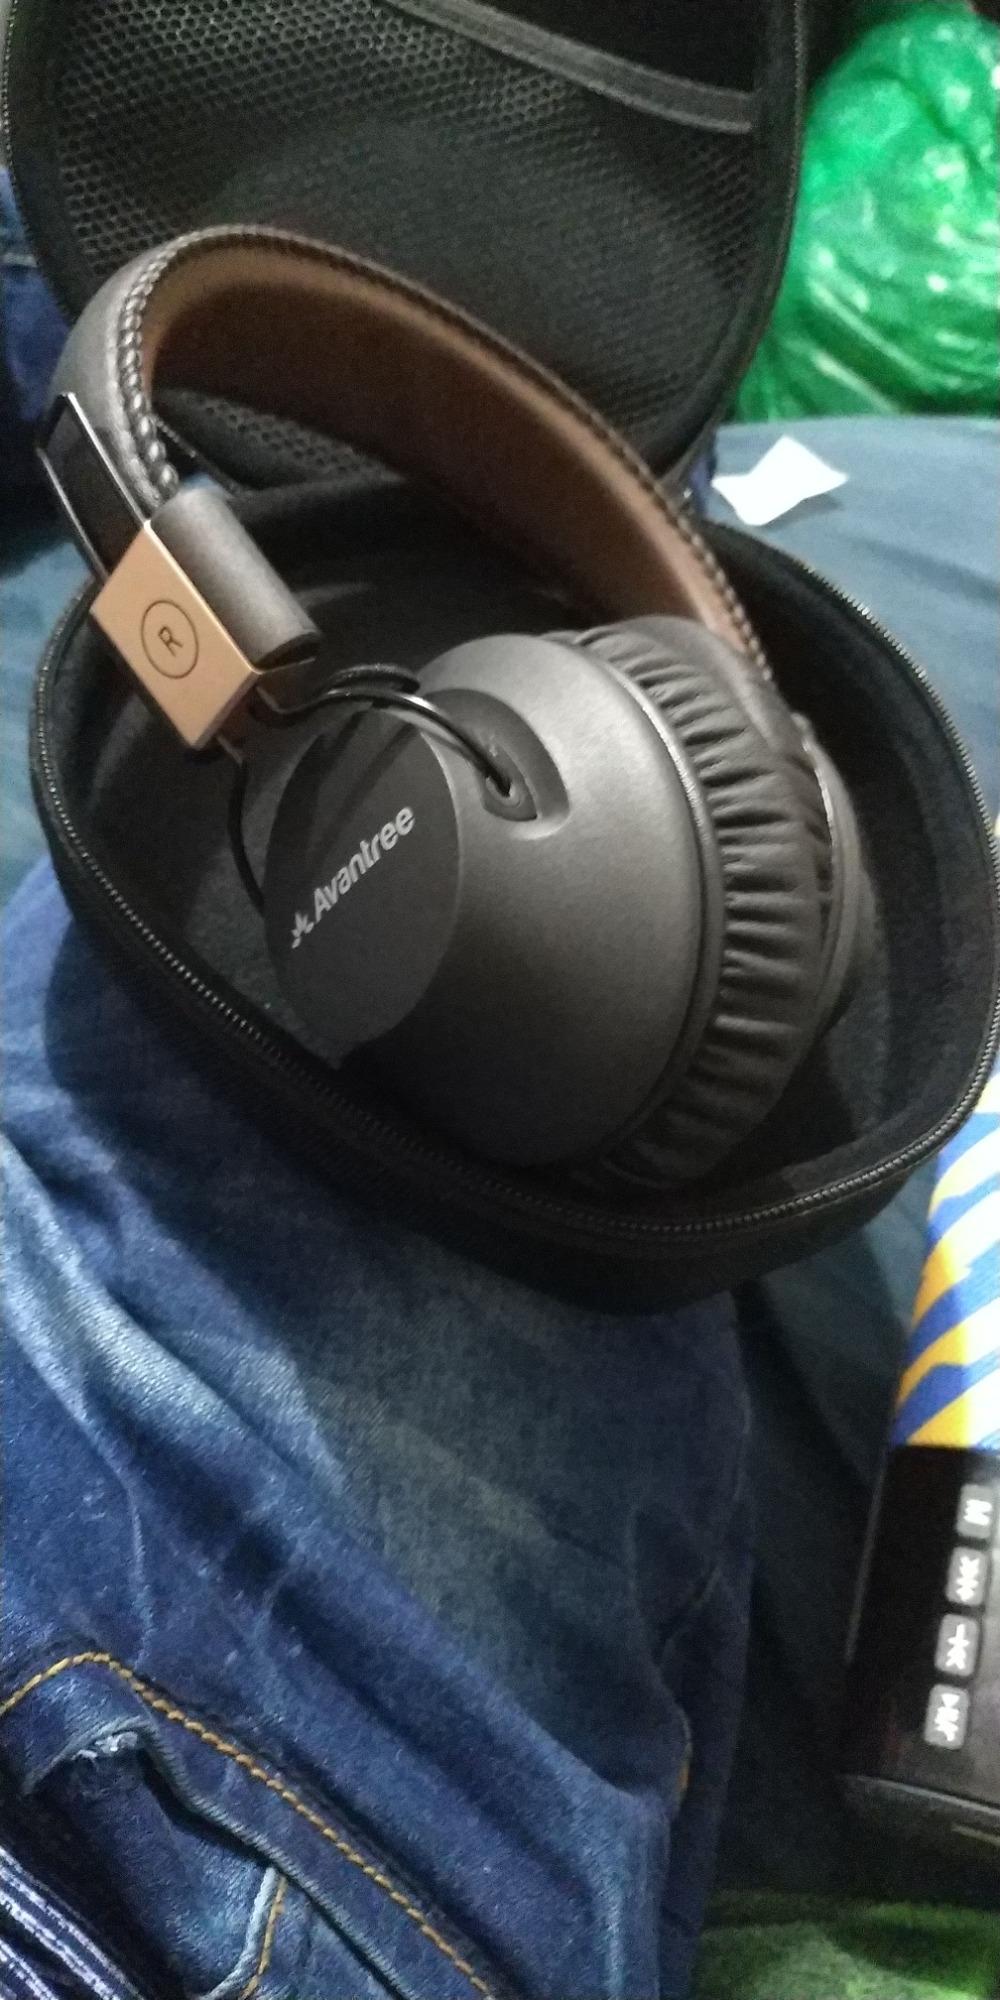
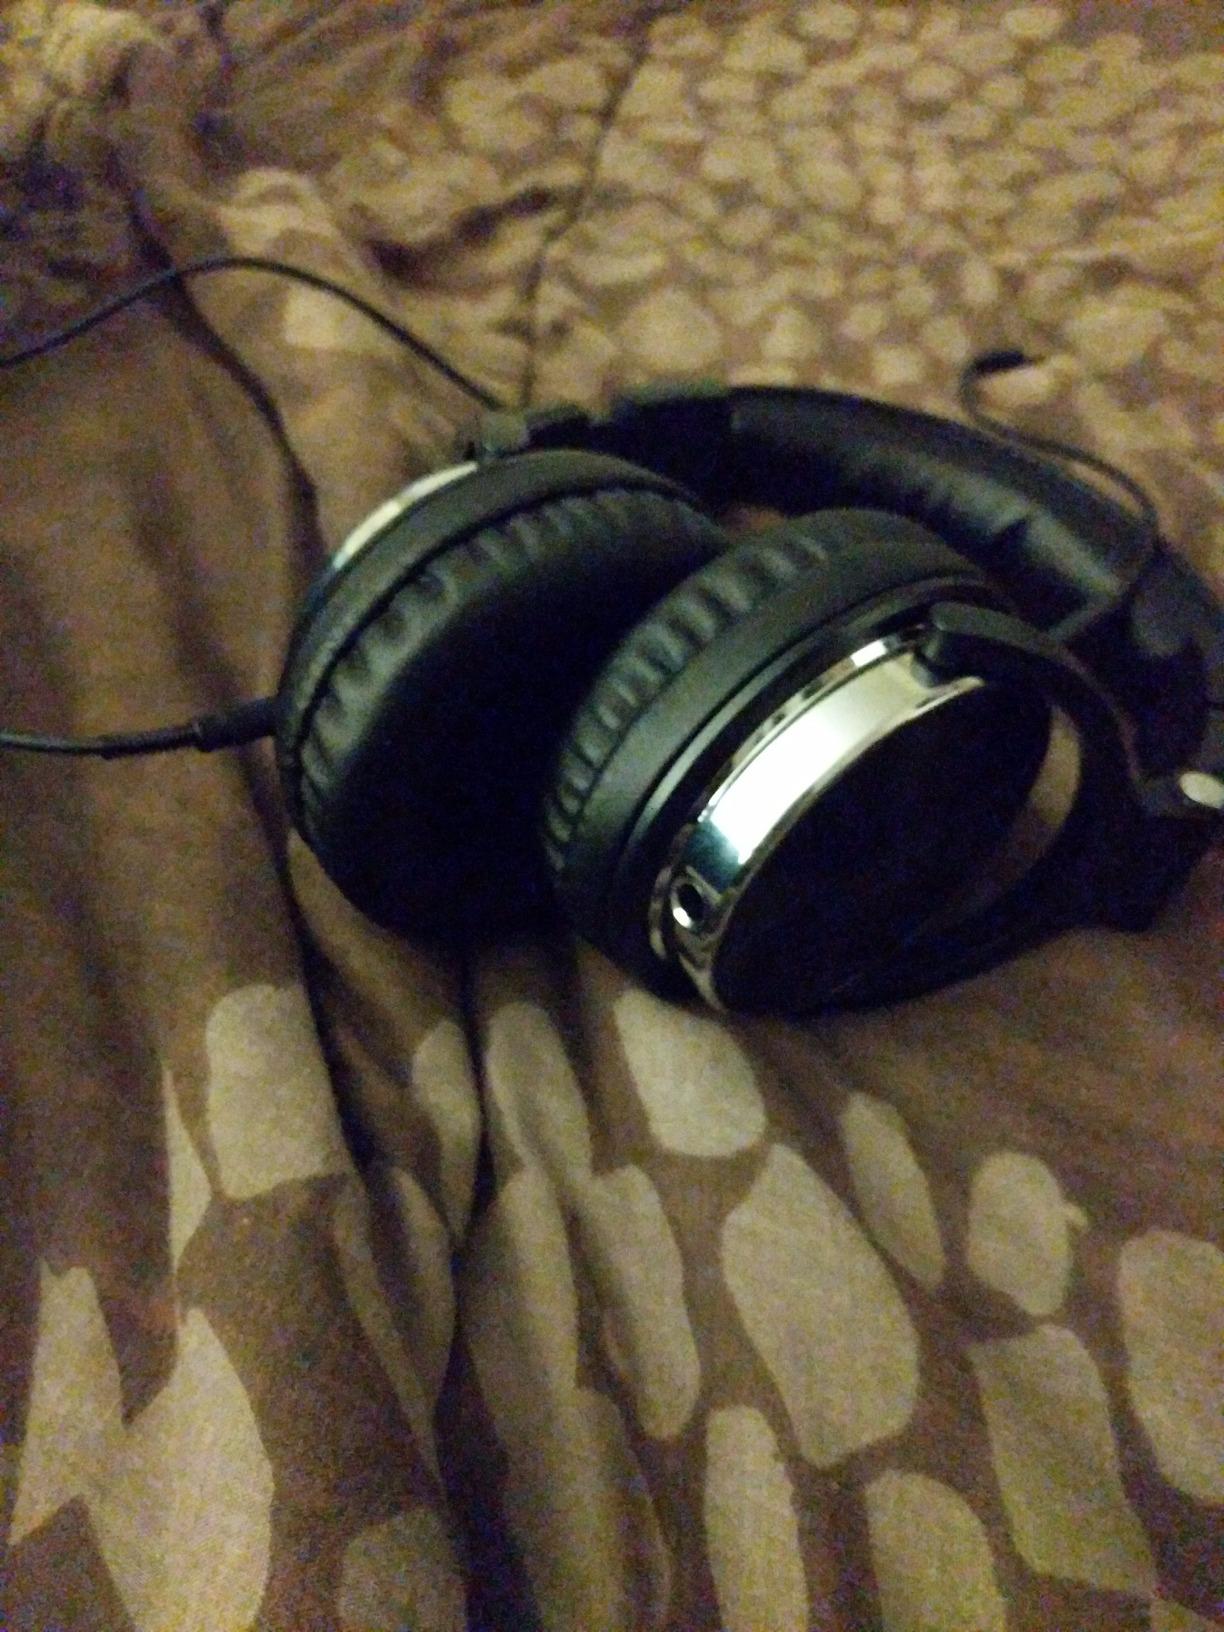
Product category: headphones
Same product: no